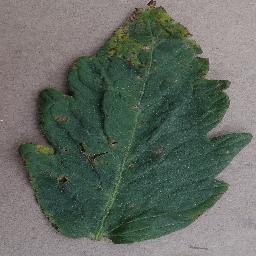
Label: Tomato___Bacterial_spot